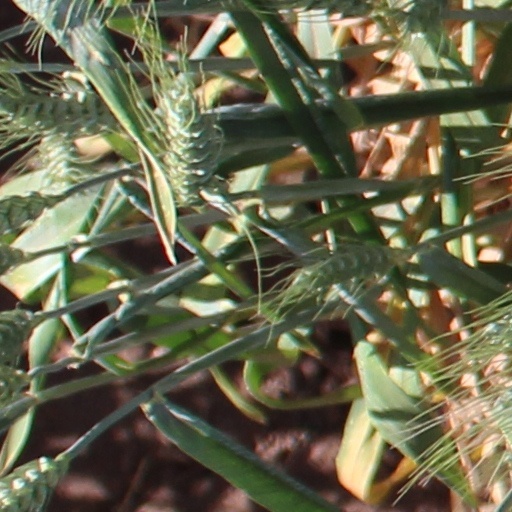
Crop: wheat